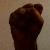
The image shows a hand gesture representing the letter 'S' in Indian Sign Language.